Advent

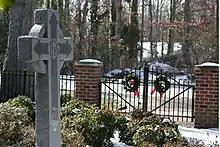
Celtic cross in memorial garden, Bon Air Presbyterian Church, Virginia, with Advent wreaths decorating the gates

A variety of practices derived from the Roman rite are observed in various protestant churches which retain similar liturgical practices.